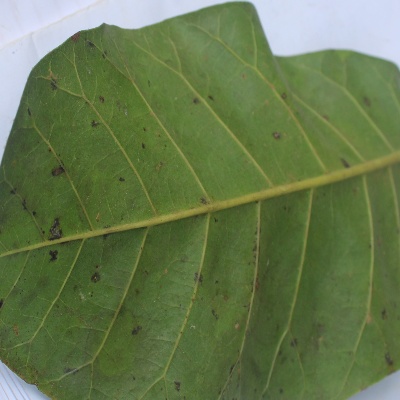
Crop: Cashew
Condition: anthracnose